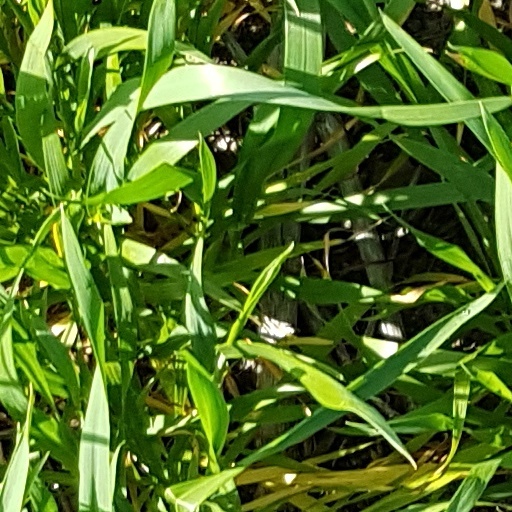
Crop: wheat